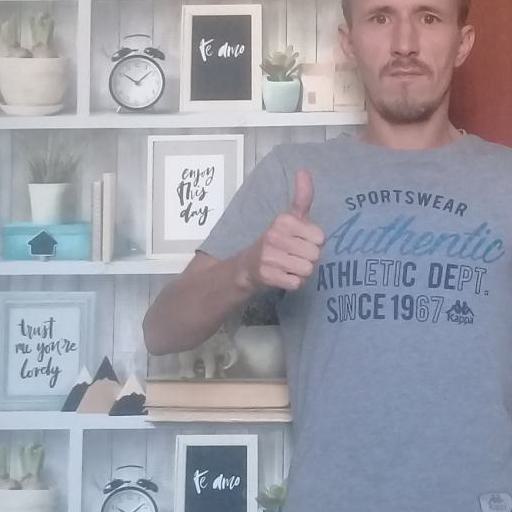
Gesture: like